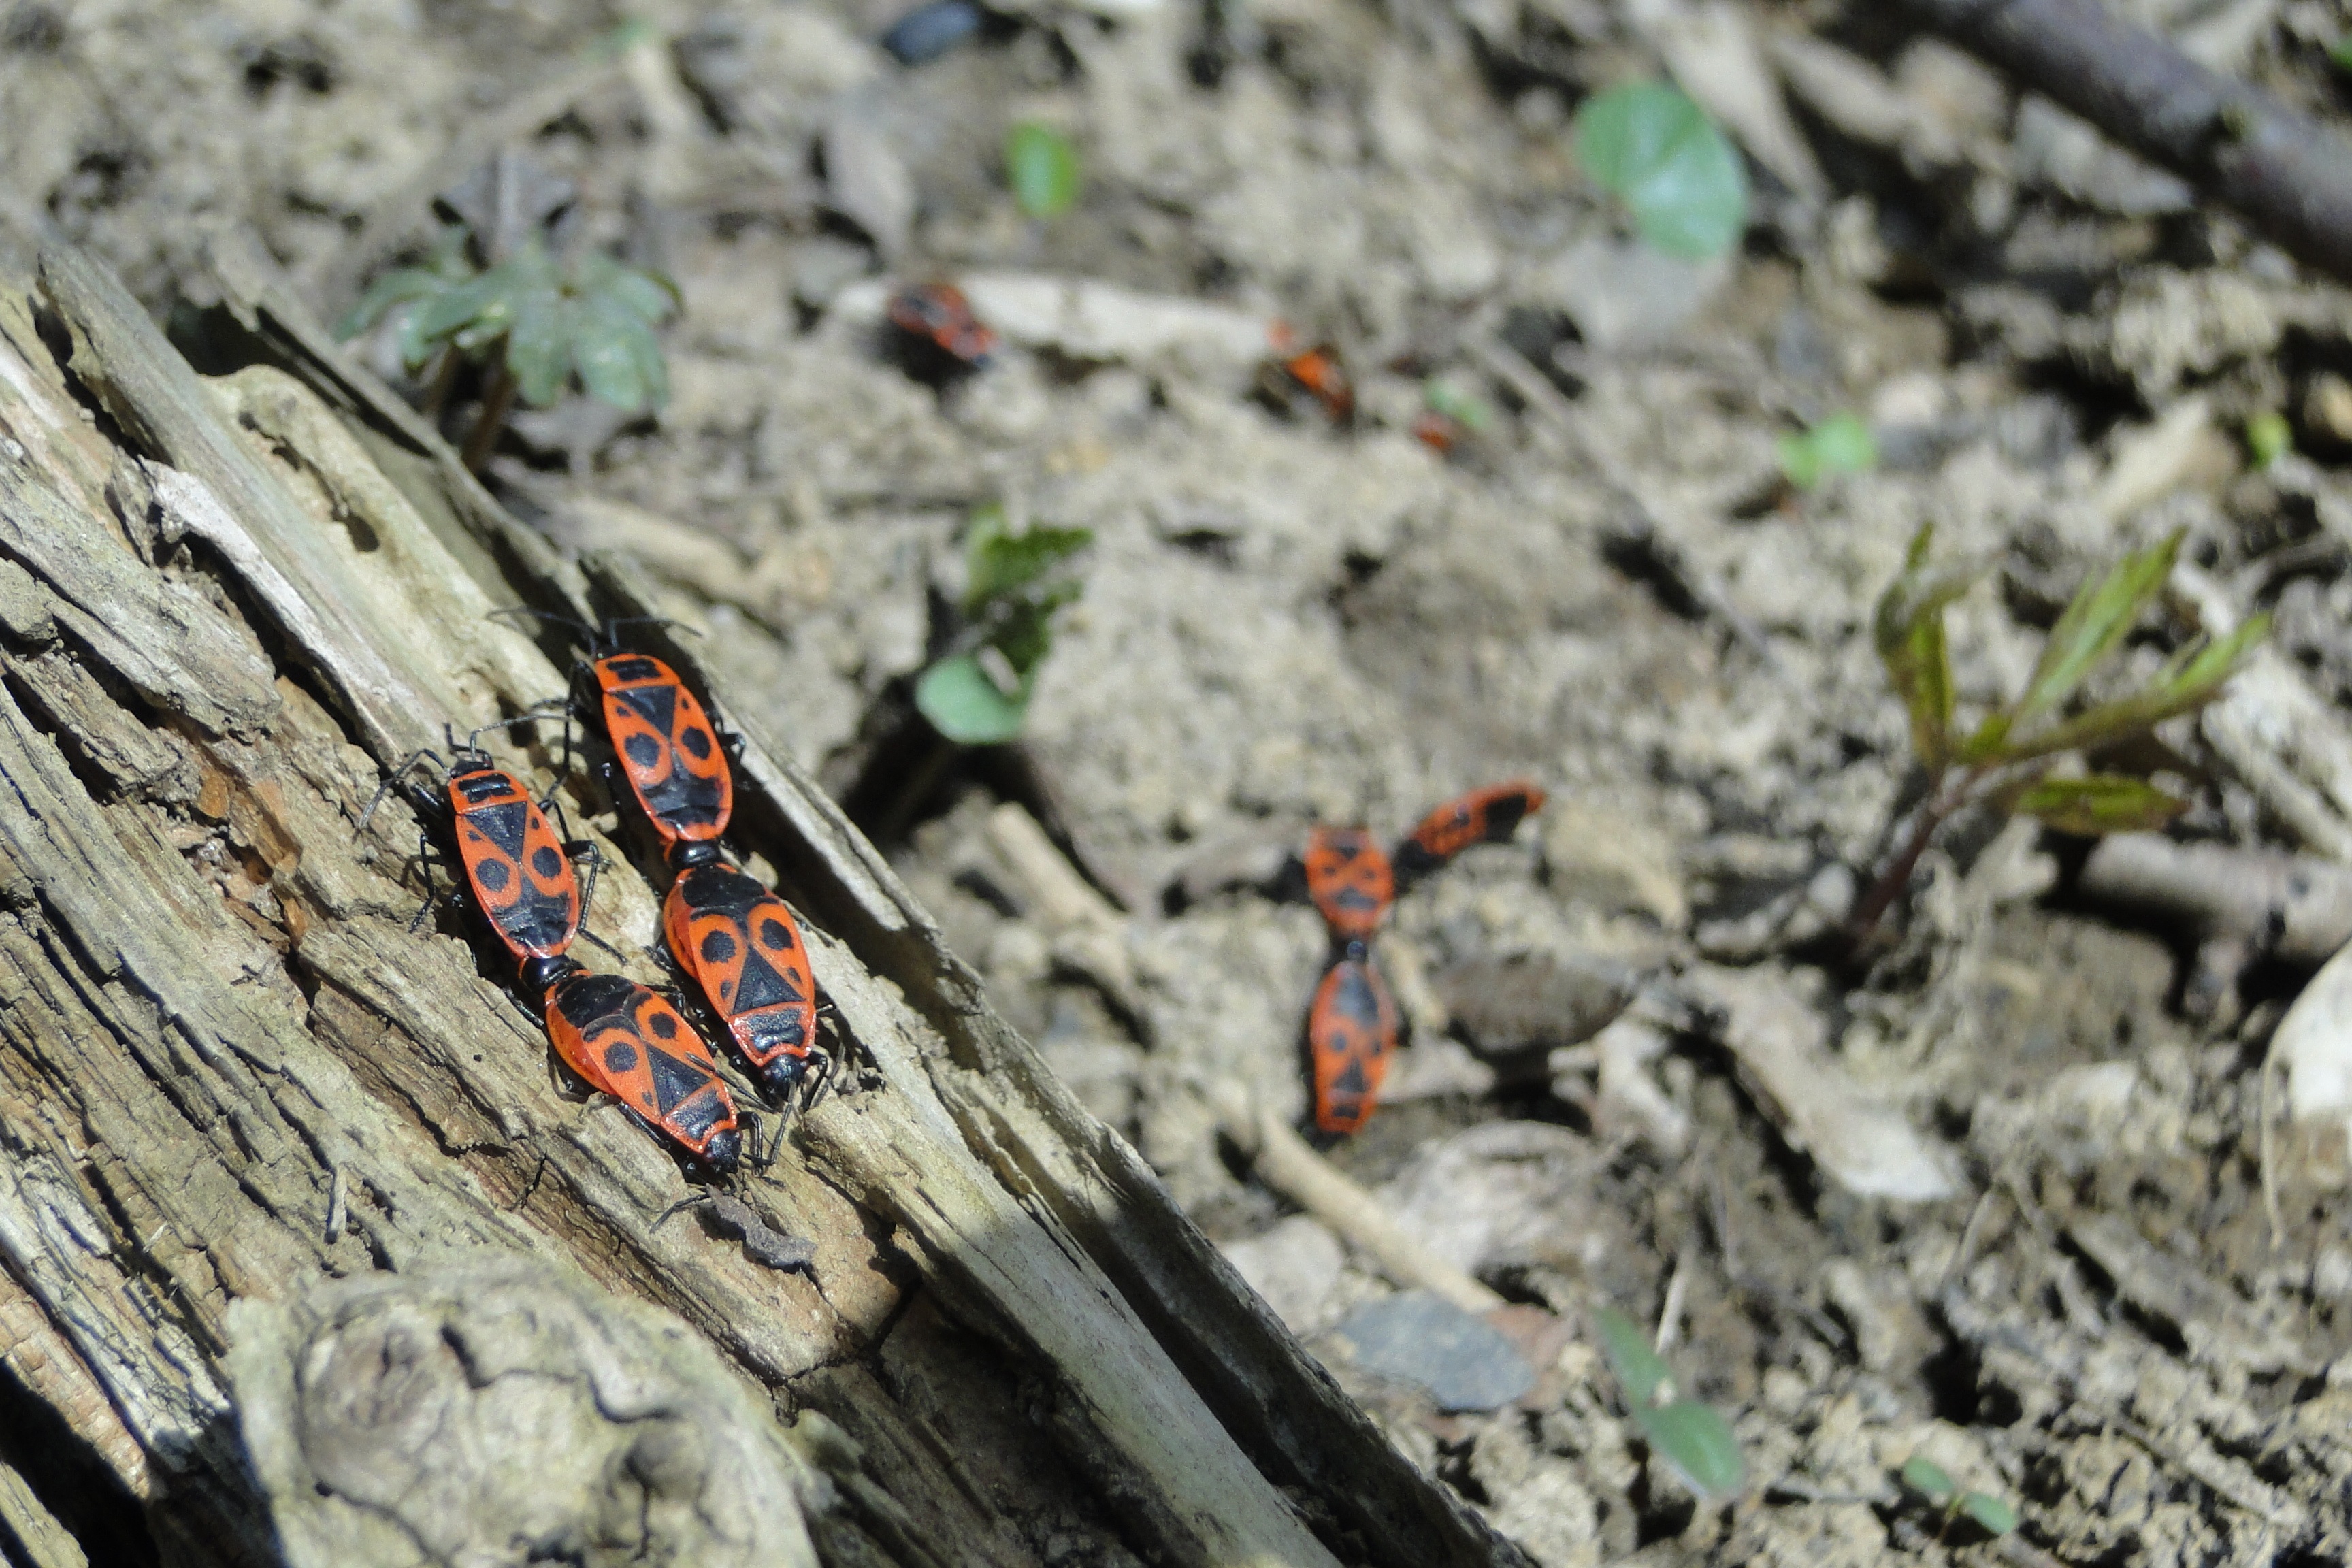
nature, wilderness, plant, wood, animal, wildlife, environment, spring, red, insect, soil, bug, black, garden, close, fauna, invertebrate, spotted, reproduction, beetle, animal world, many, points, nature conservation, environmental protection, pairing, helper, bright red, insect photo, pest control, beneficial, color contrast, fire bug